Vesijärvi

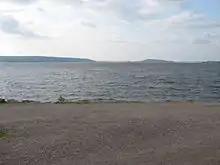
View from harbour

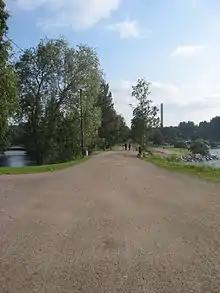
Road that separates Pikku-Vesijärvi from Vesijärvi

Vesijärvi is a lake of near Lahti in southern Finland. It suffered severe effects of eutrophication in the 1960s and a restoration programme began in the 1970s; by the start of the 2020s, the lake's water quality and ecosystem had significantly improved.